Notre-Dame-de-Lorette station

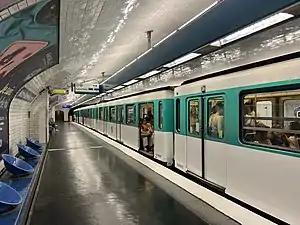

Notre-Dame-de-Lorette is a station on Line 12 of the Paris Métro in the 9th arrondissement.